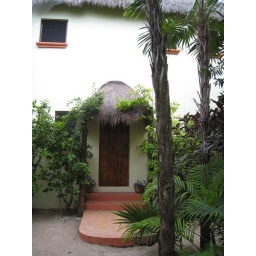
The front door of our house in Tulum.